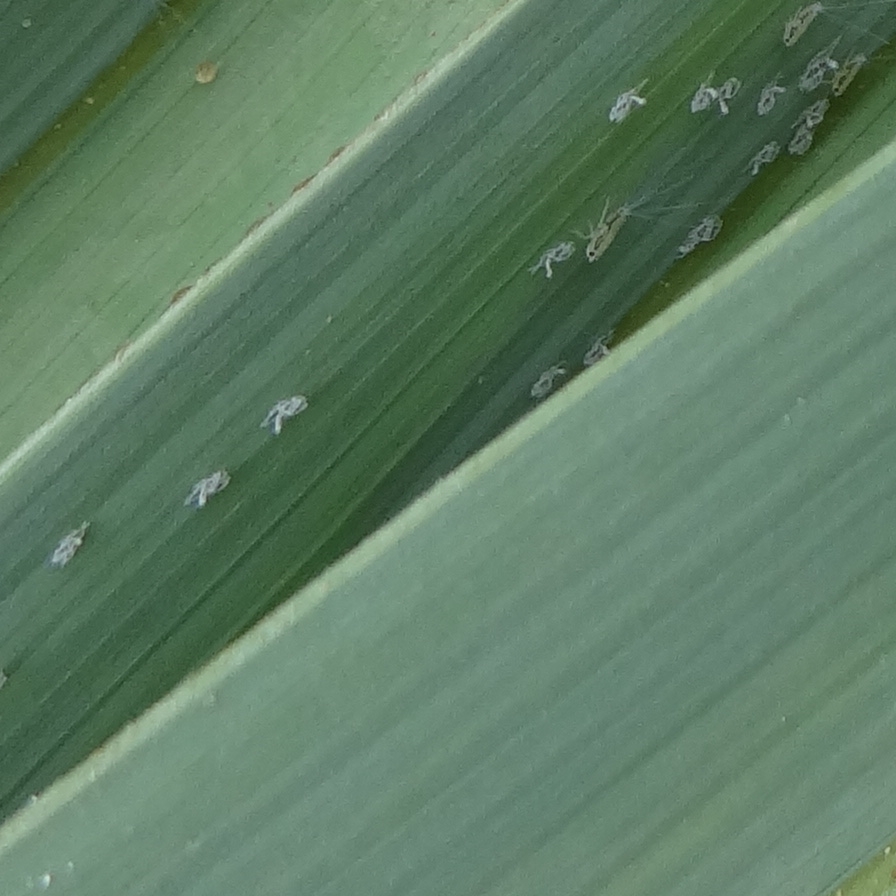
Label: Bug